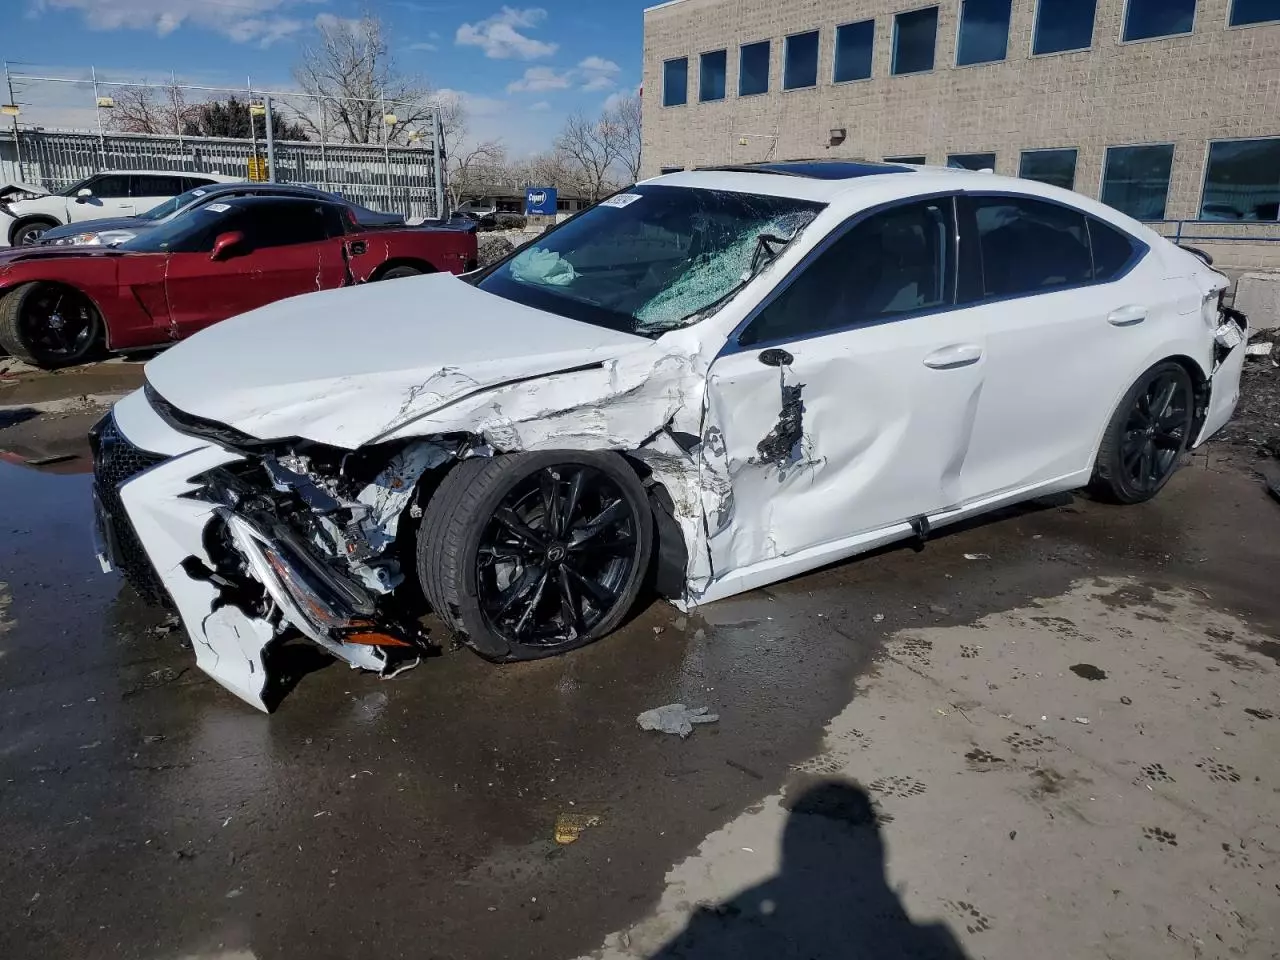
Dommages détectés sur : pare-choc avant, feu avant gauche, capot, pare-brise avant, aile avant gauche, porte avant gauche, aile arrière gauche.
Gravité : majeur